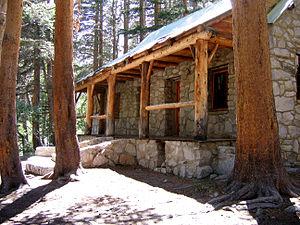
Lon Chaney, surnommé « l’homme aux mille visages », est un acteur de cinéma muet américain. Il fut l’un des acteurs les plus polyvalents et les plus impressionnants de l’aube du cinéma. On se souvient de lui surtout pour ses compositions de personnages torturés, souvent grotesques et affectés, ainsi que pour son talent novateur dans le domaine du maquillage.